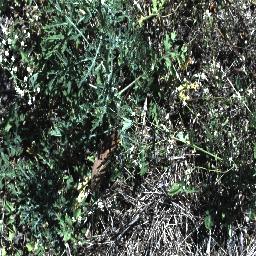
Label: parthenium